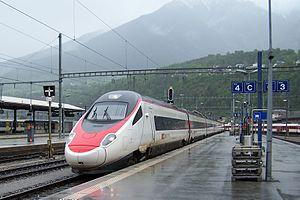
Le terme ICN désignait un produit ferroviaire offert par les chemins de fer fédéraux suisses ; il s'agissait d'une relation InterCity assurée par des trains pendulaires. Ces services ont été fusionnés dans l'offre InterCity le 10 décembre 2017, date de mise en service de l'horaire 2018.